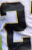
Number: 2